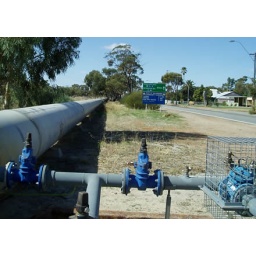
i cross over the highway and sit at this pipe valve when chris calls me on the phone.